Bosque del Pueblo

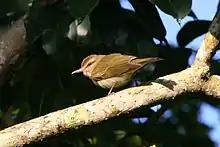
The Black-whiskered Vireo ("Vireo altiloquus"), locally known as the "Julián chiví", is an important migratory species found in the forest.

Bosque del Pueblo ("People's Forest") is one of the 20 forest units that make up the public forest system of Puerto Rico. The 738-acres forest is located in the municipality of Adjuntas and it comprises a preserved zone which was endangered of being developed as a quarry between the years 1980 and 1995. The forest is located in lands shared by the Adjuntas barrios or districts of Vegas Arriba, Vegas Abajo and Pellejas de Adjuntas. In addition to preserving the forest, the reserve is important to the preservation of the hydrological basins of the Pellejas and Viví Rivers, and many of the tributaries of the Arecibo River have their sources in the forest lands. The forest also functions as an ecological corridor between the Guilarte, Río Abajo and Toro Negro Forests.